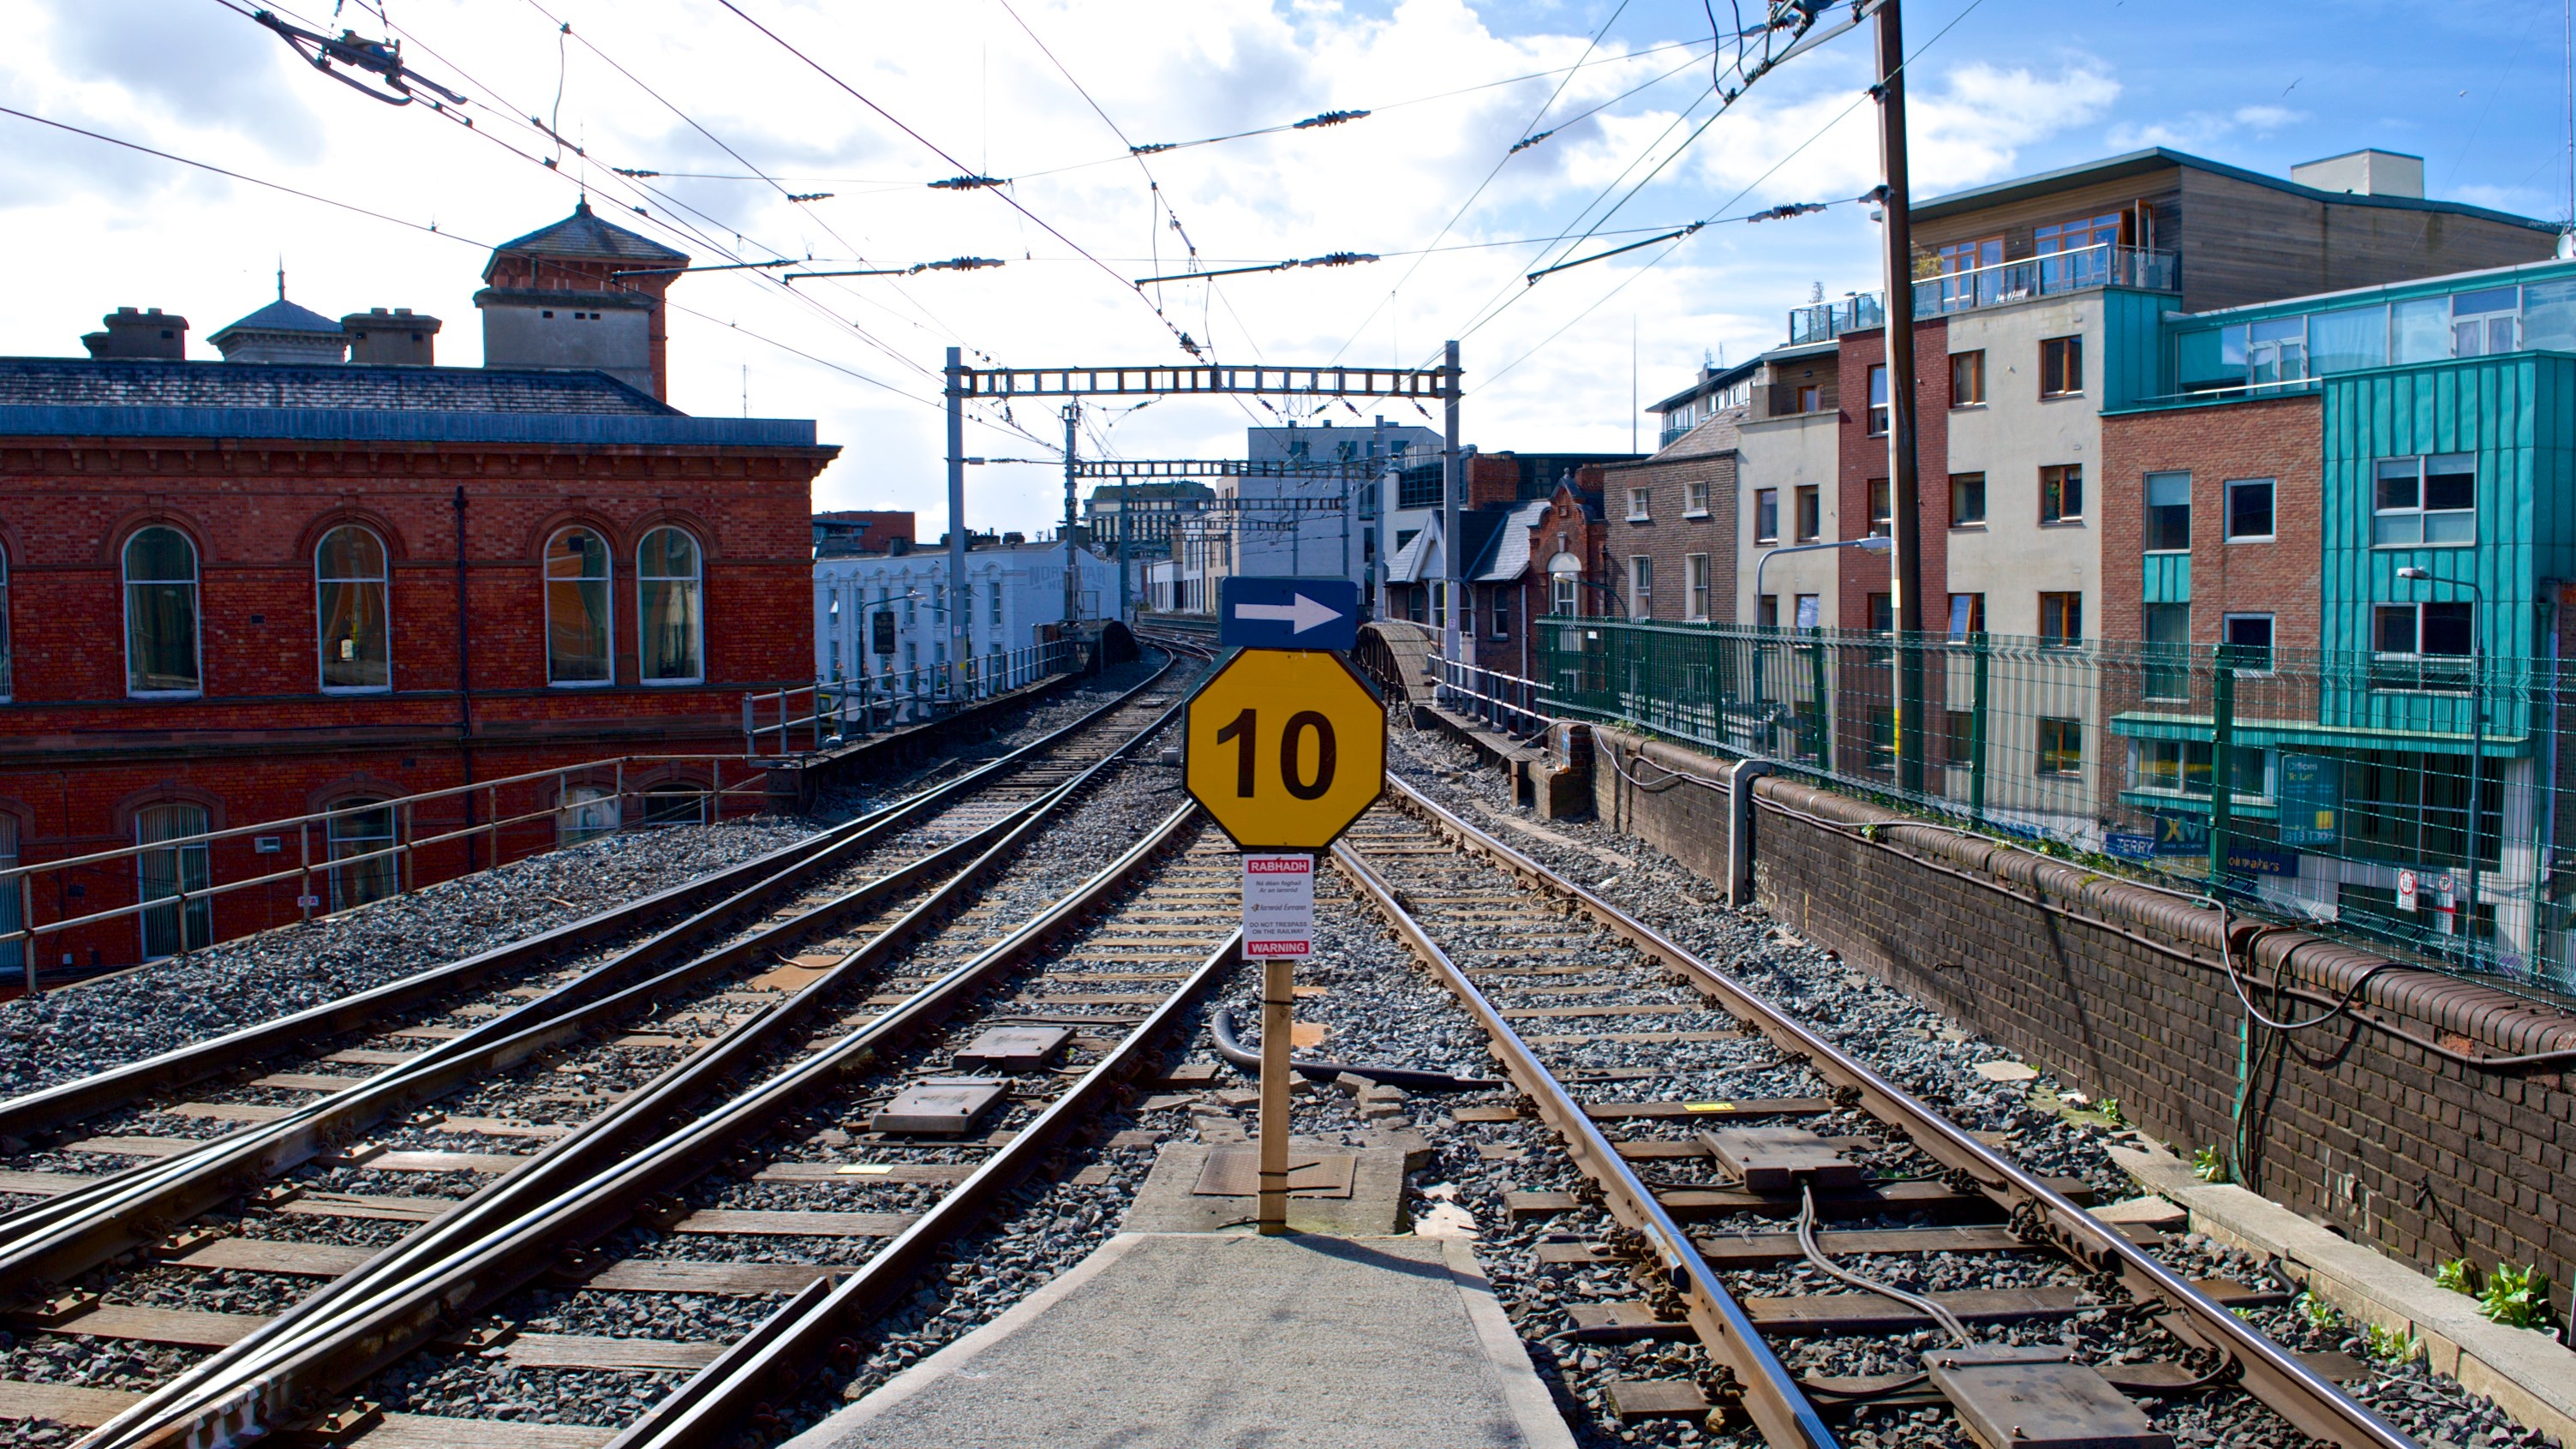
track, train, cityscape, transport, suburb, vehicle, train station, electricity, public transport, locomotive, rail transport, residential area, rolling stock, metropolitan area, railroad car